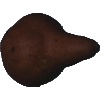
Label: Pear Kaiser 1